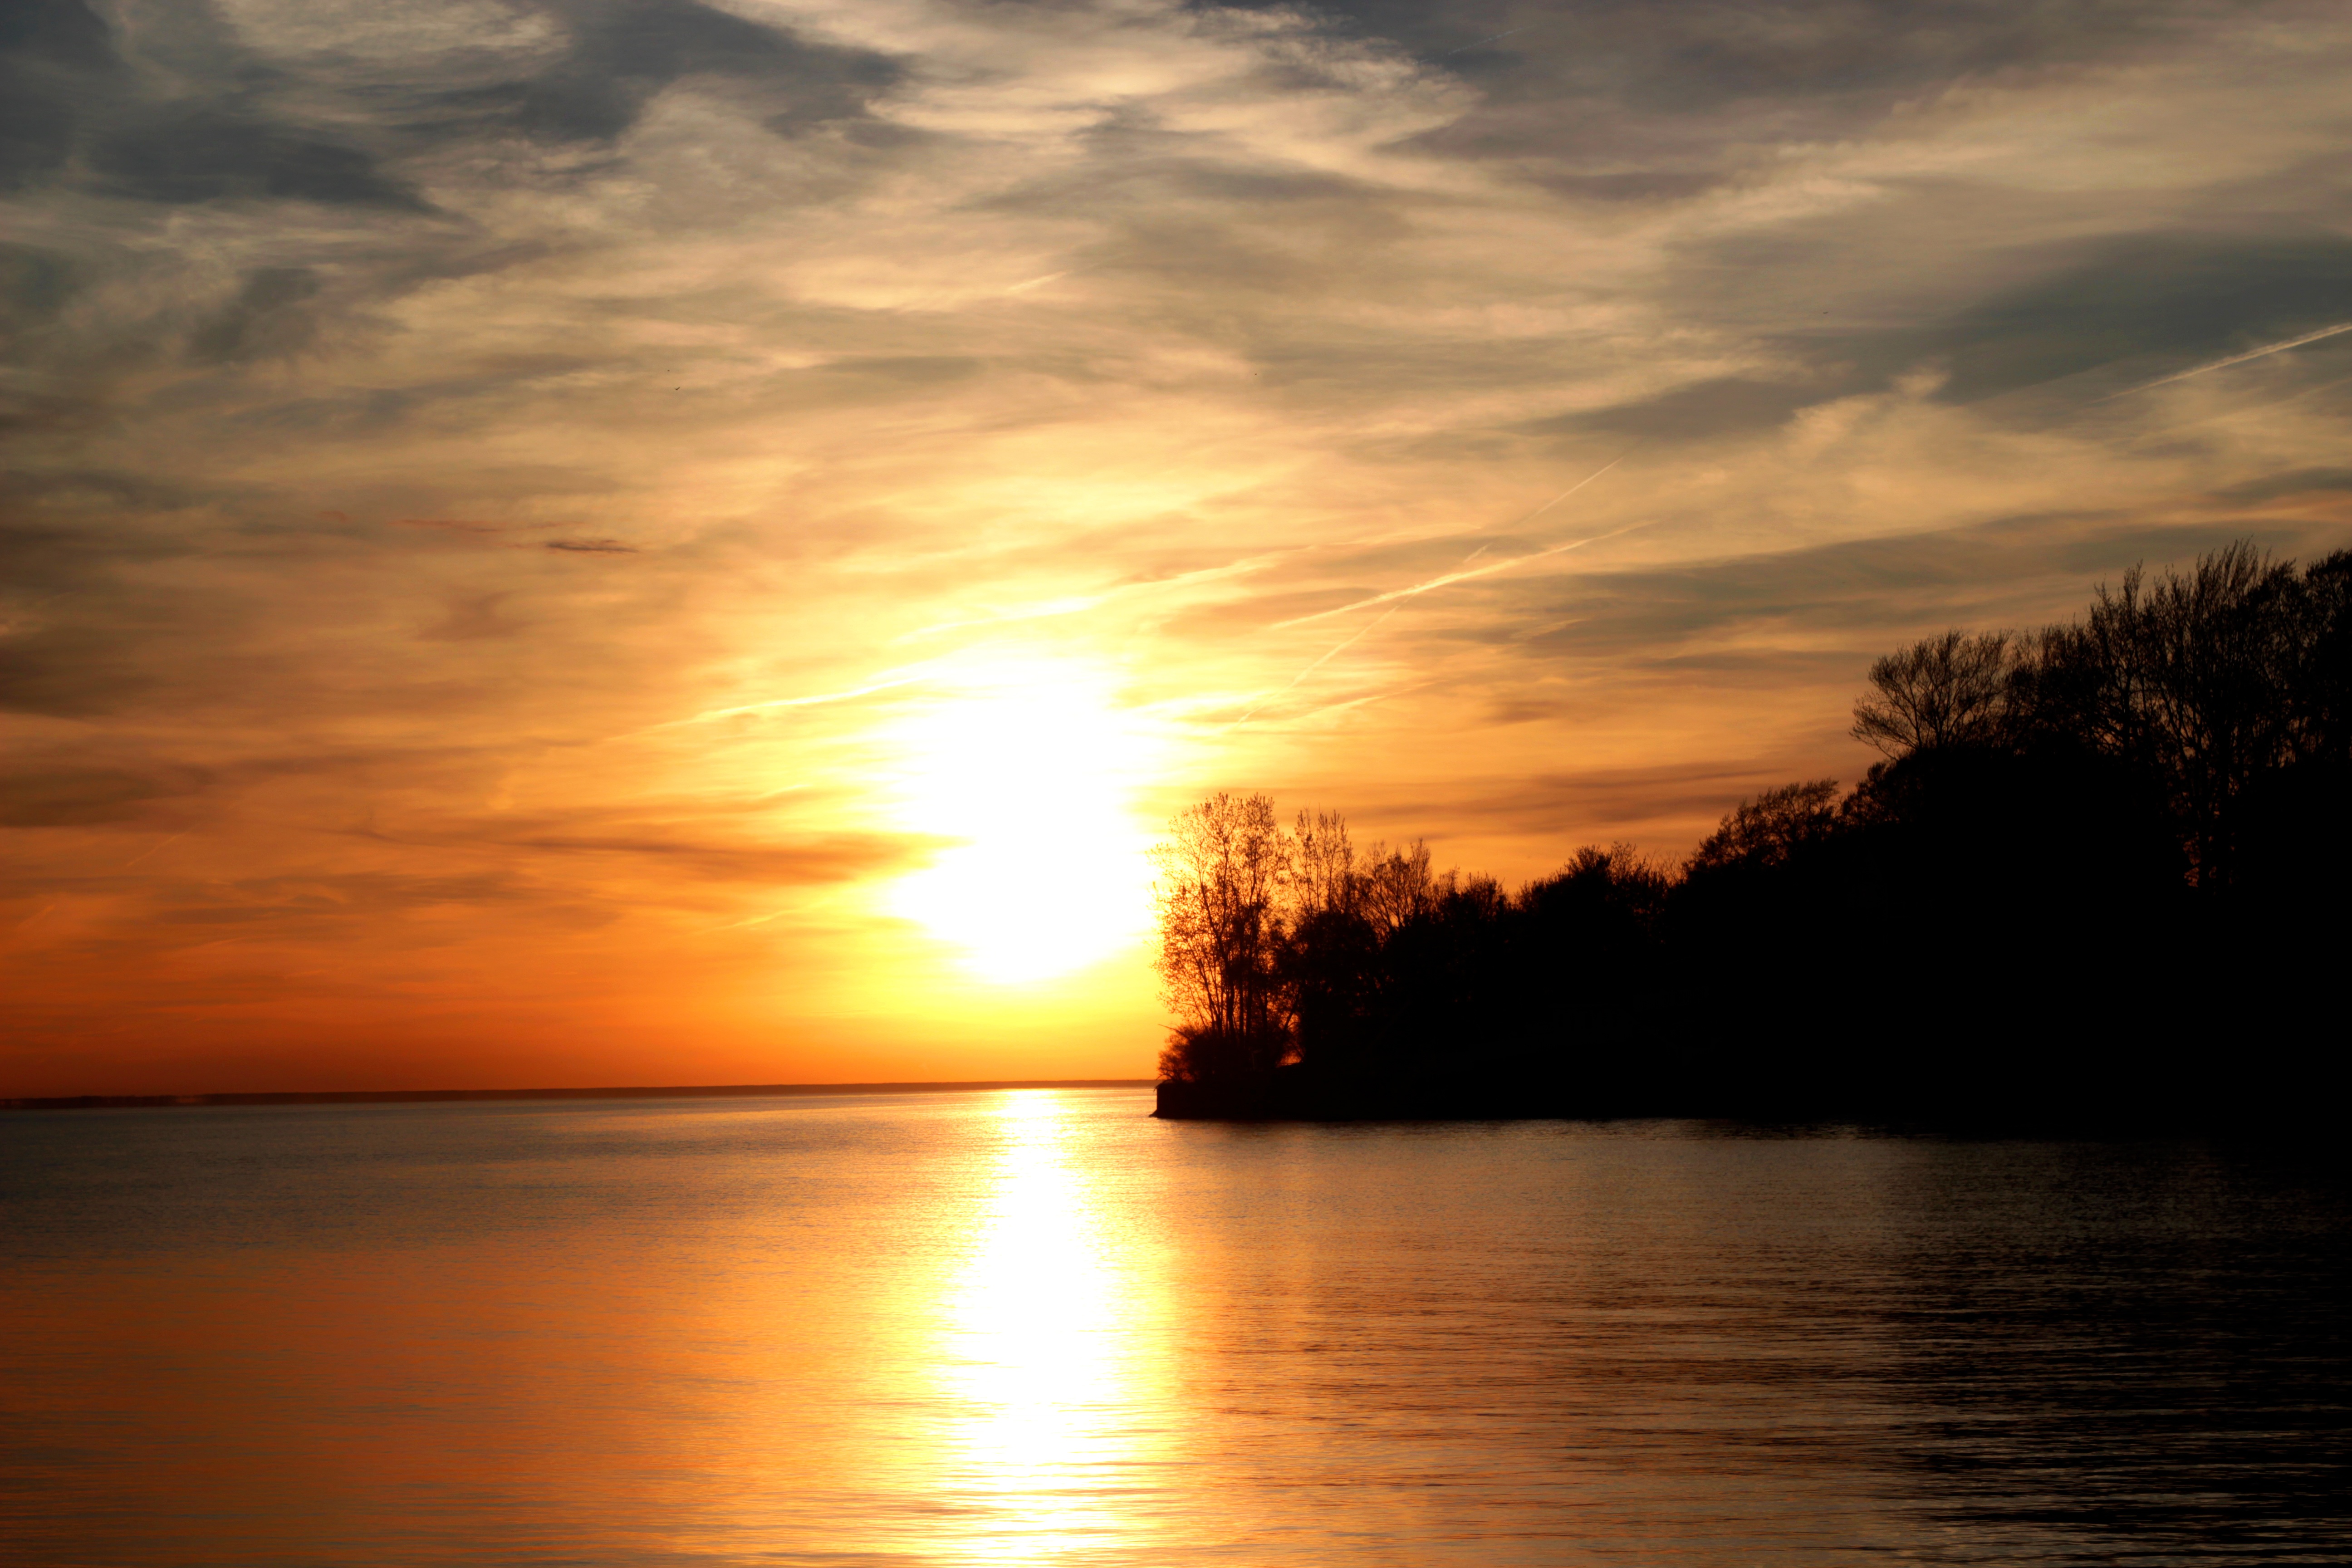
beach, landscape, sea, water, outdoor, horizon, cloud, sky, sun, sunrise, sunset, sunlight, morning, lake, dawn, vacation, travel, dusk, evening, reflection, scenic, afterglow, red sky at morning